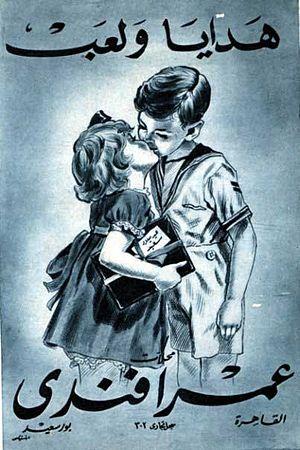
Omar Effendi est la plus ancienne et la plus connue chaîne de magasins d’Égypte.